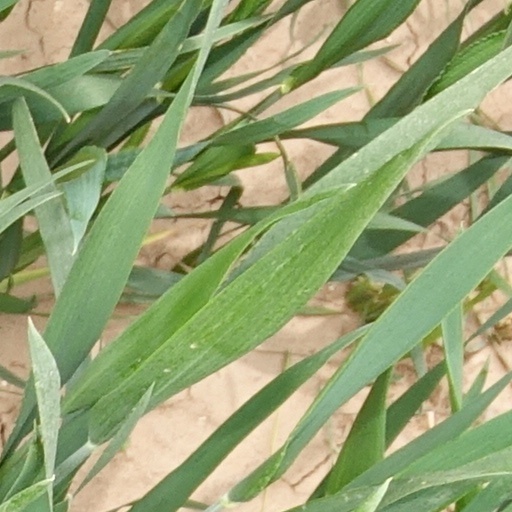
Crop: wheat